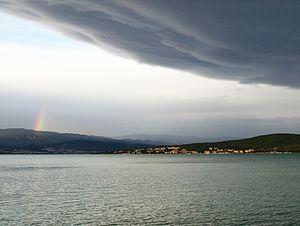
Klimno est une localité de Croatie située sur l'île de Krk et dans la municipalité de Dobrinj, comitat de Primorje-Gorski Kotar. En 2001, la localité comptait 115 habitants.